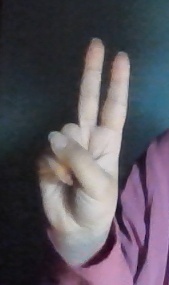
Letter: taa